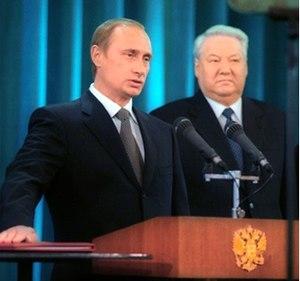
Le capitalisme autoritaire, ou capitalisme non-libéral, est un système économique dans lequel une économie de marché coexiste avec un gouvernement autoritaire. Lié et se chevauchant au capitalisme d'État - un système dans lequel l'État exerce une activité commerciale - le capitalisme autoritaire combine propriété privée et fonctionnement des forces de marché ainsi que répression de la dissidence, restrictions des libertés d'expression voire absence totale d'élections, ou alors un système électoral avec un seul parti politique dominant.